Public housing estates in Tuen Mun

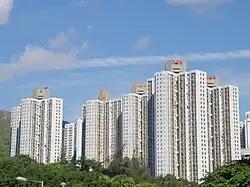
San Wai Court

San Wai Court is a Home Ownership Scheme court in Tuen Mun, located near Castle Peak and Tsing Shan Monastery. Formerly the old site of Leung Tin Village, the estate consists of six residential blocks completed in 1989. It is named from the nearby San Wai Chai and it is the only HOS court in Tuen Mun which is not named with the prefix "Siu". Light Rail San Wai stop is located at San Wai Court and it is named from the court.